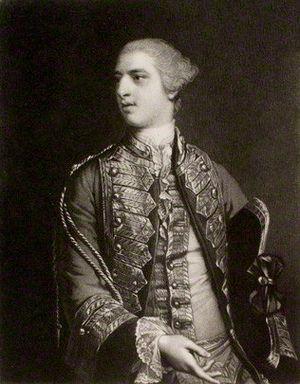
Baron Southampton, de Southampton dans le comté de Southampton, est un titre dans la Pairie de Grande-Bretagne. Il est créé en 1780 pour le soldat et homme politique Charles FitzRoy. Il est le troisième fils de Lord Augustus FitzRoy, second fils de Charles FitzRoy, tandis que le Premier Ministre Augustus FitzRoy est son frère aîné. Lord Southampton est aussi l'arrière-arrière-petit-fils – par une branche illégitime – du roi Charles II et de sa maîtresse Barbara Palmer, 1ʳᵉ duchesse de Cleveland.